Daito Takahashi

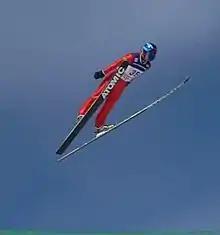
Daito Takahashi

Takahashi's best finish at the FIS Nordic World Ski Championships was tenth twice (2003: 15 km individual, 2005: 7.5 km sprint). At the FIS Nordic World Ski Championships 2007 in Sapporo, Takahashi was involved in a serious crash during the ski jumping part of the 7.5 km sprint that resulted in him being sent to the hospital and not competing for the rest of the championships.